James Patrick Stuart

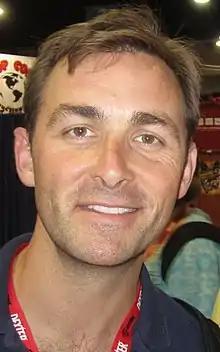
Stuart at the 2010 San Diego Comic Con

James Patrick Stuart (born June 16, 1968) is an American actor. He portrays Valentin Cassadine on the daytime soap opera "General Hospital", for which he received three consecutive Daytime Emmy Award nominations for Outstanding Supporting Actor in a Drama Series in 2020, 2021 and 2022.